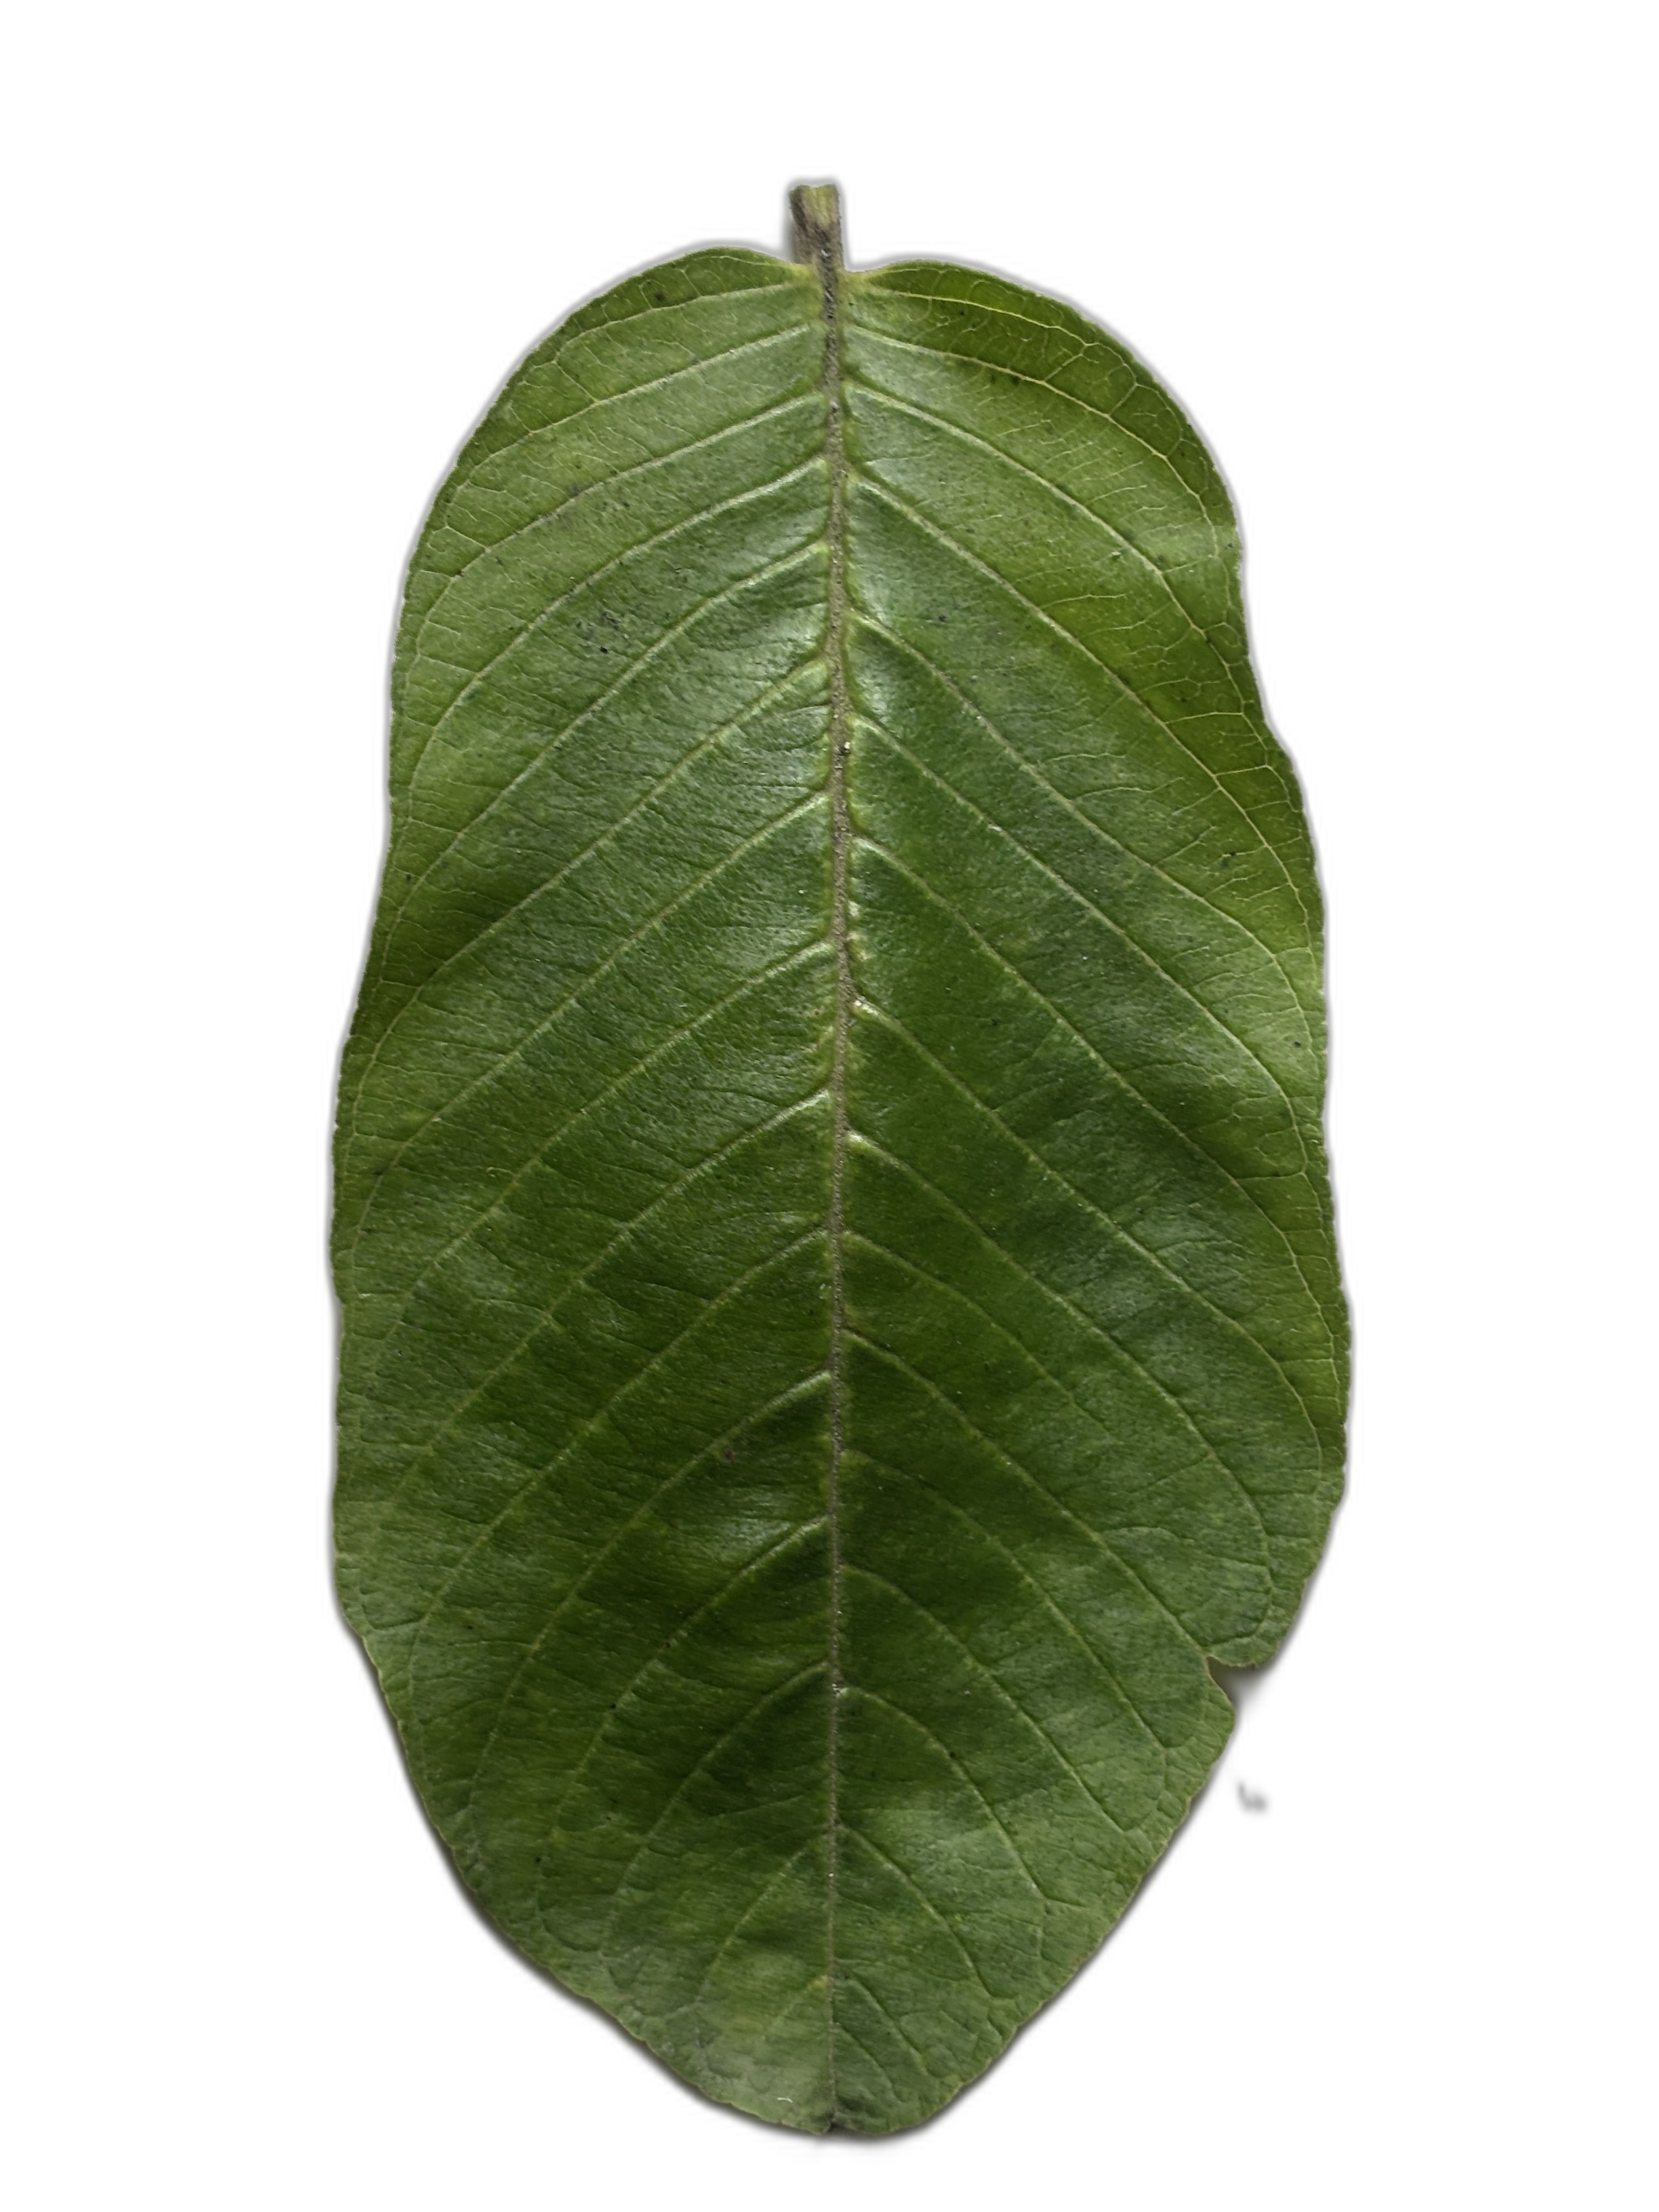
Plant part: leaf
Disease: Healthy